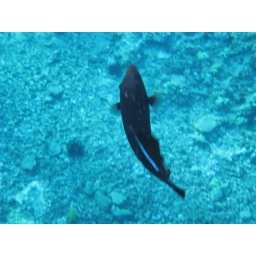
taken while snokeling off Maui. taken while snokeling off Maui. Some off a boat near Molikini and some off beach near 4 Seasons at Waileia. taken while snokeling off Maui. Some off a boat near Molikini and some off beach near 4 Seasons at Waileia.